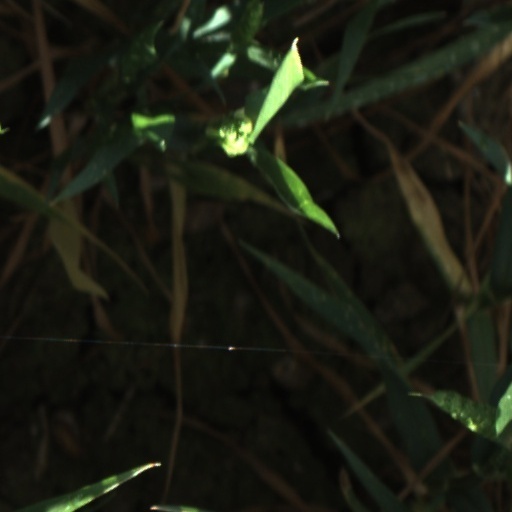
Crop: wheat